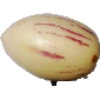
Label: Pepino 1